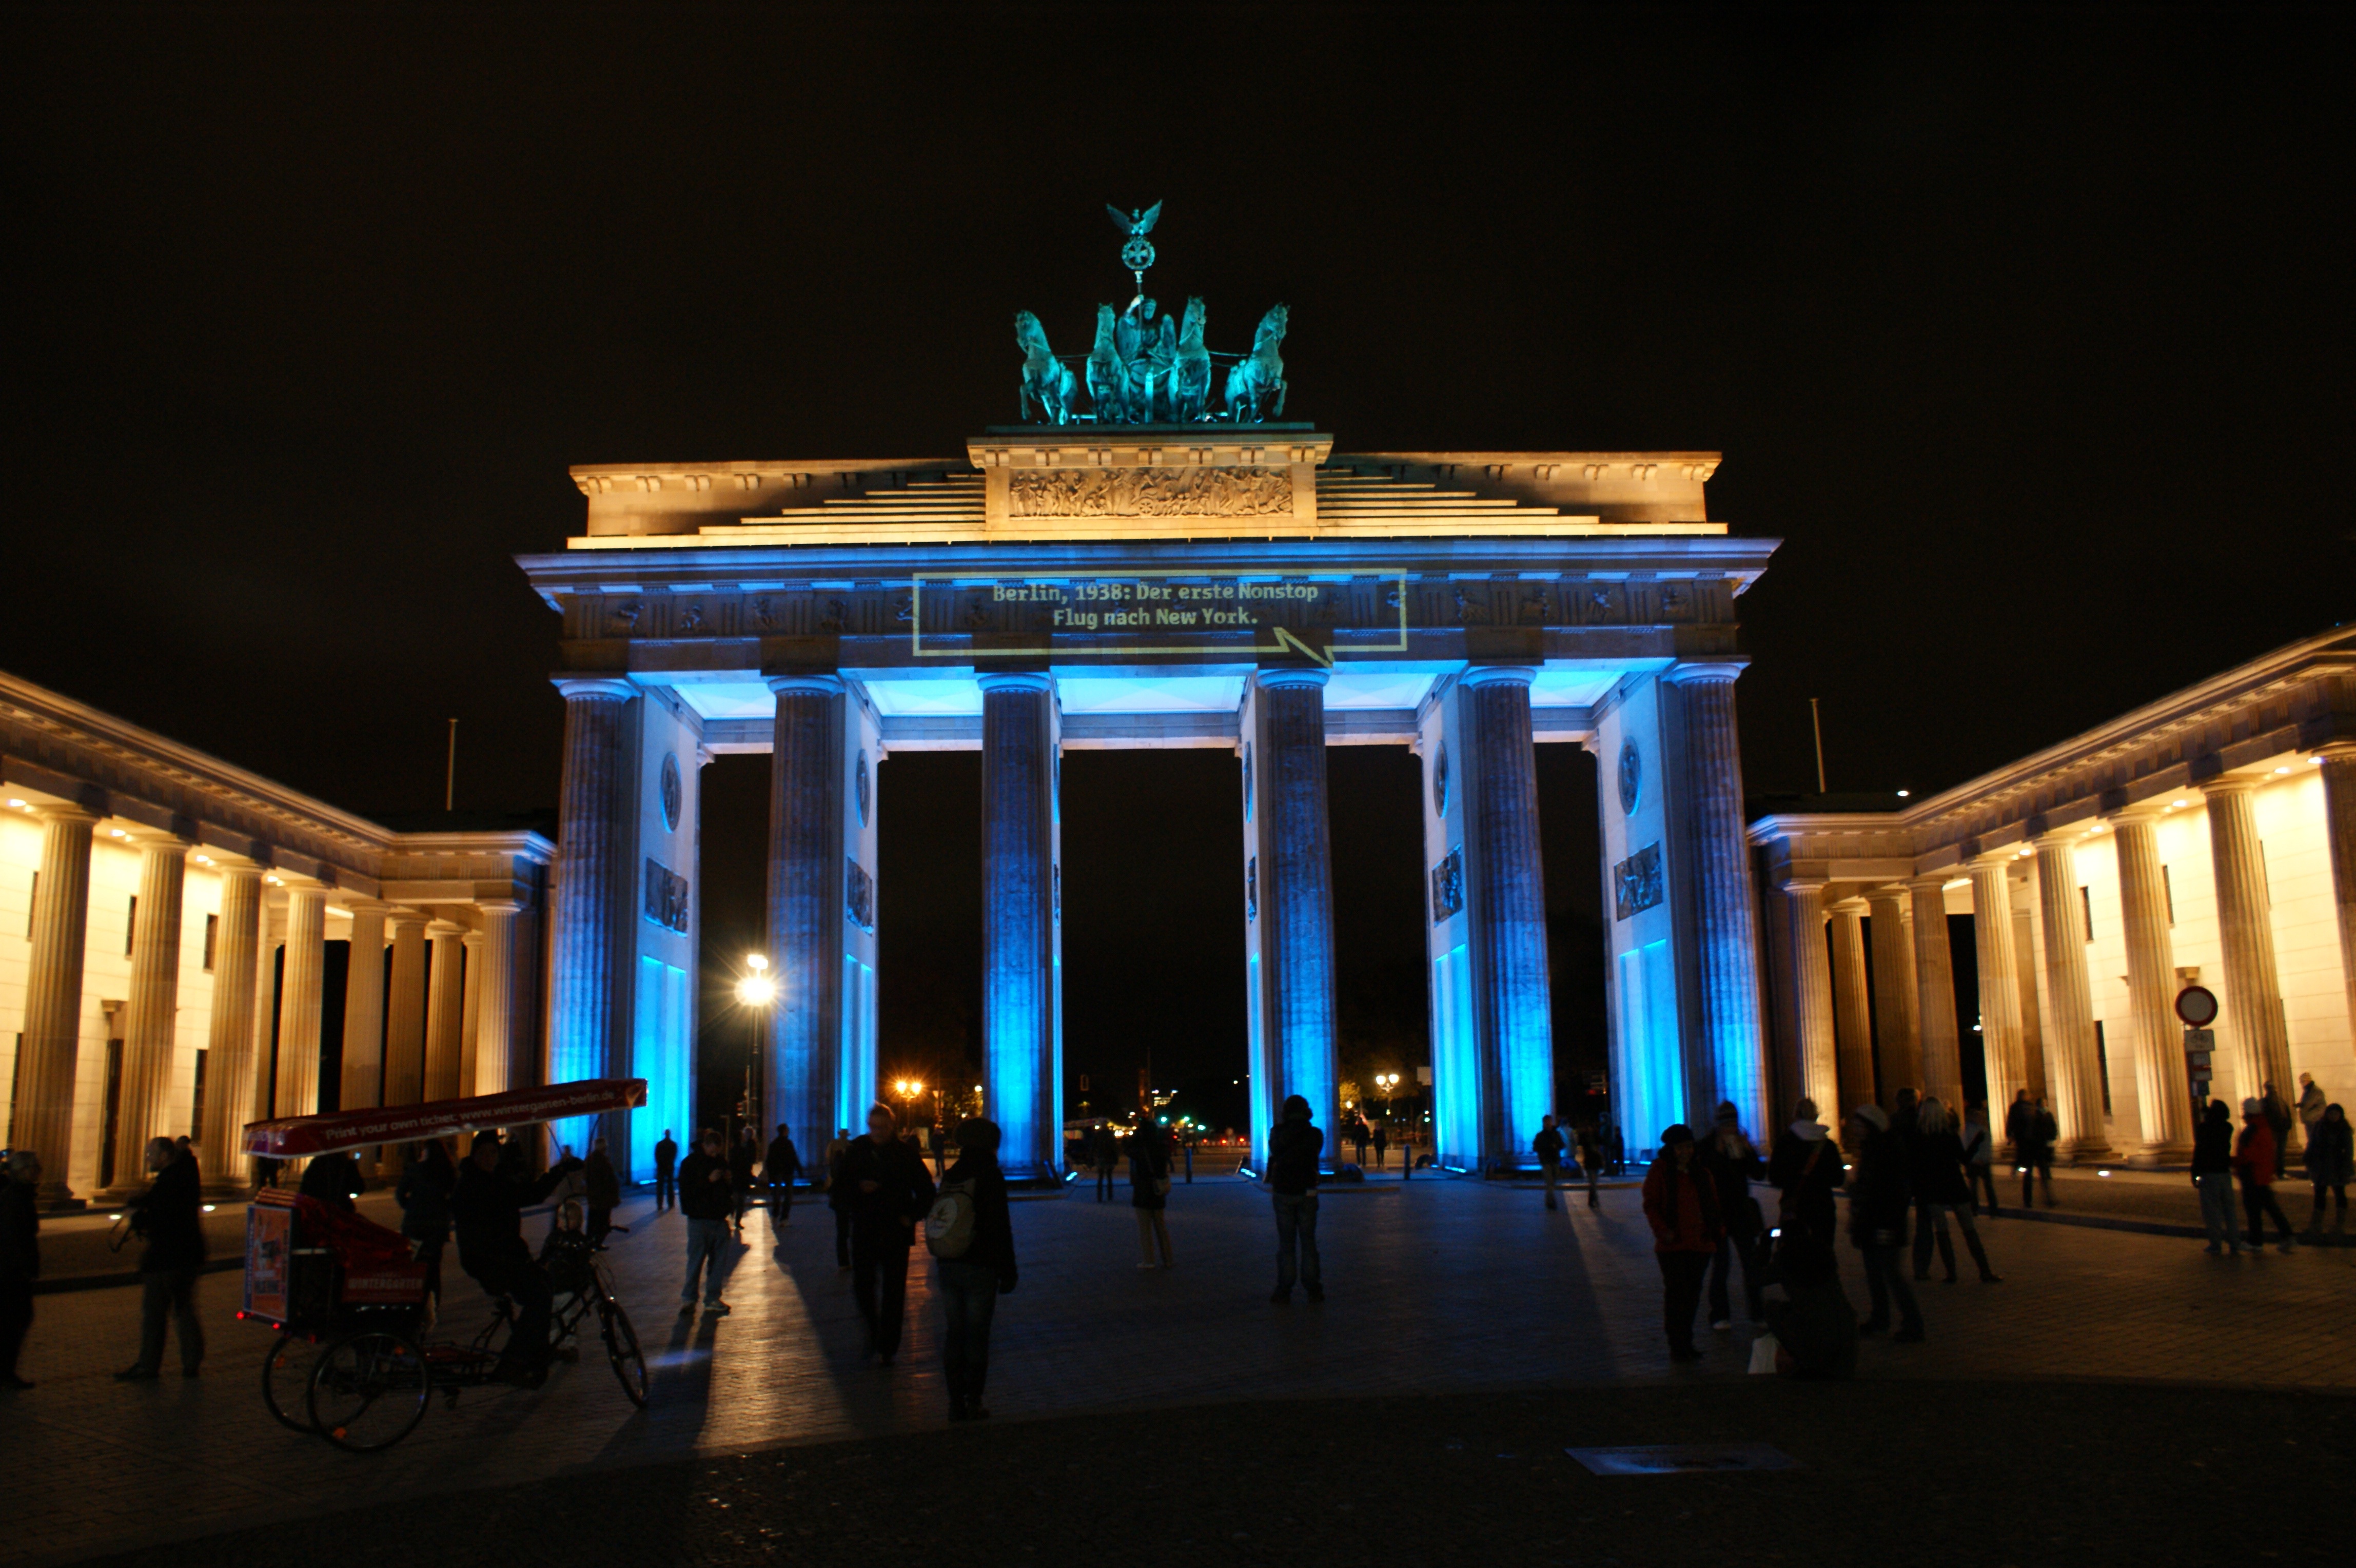
light, structure, night, monument, evening, landmark, lighting, berlin, brandenburg gate